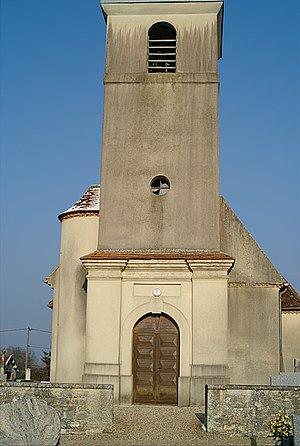
Église Saint-Pierre, Charrey-sur-Saône (Côte d'Or, Bourgogne, France) Català: Església Sant Pere, Charrey-sur-Saône (Costa d'Or, Borgonya, França) Español: Iglesia San Pedro, Charrey-sur-Saône (Côte d'Or, Borgoña, Francia)